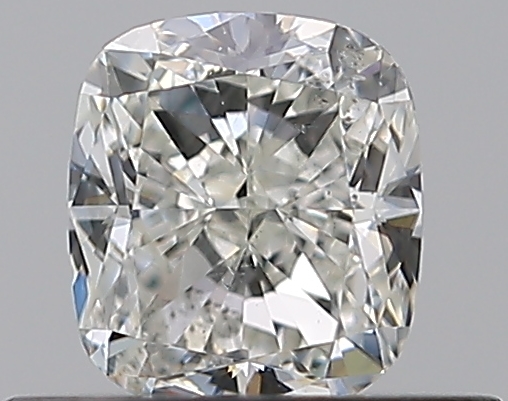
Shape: cushion
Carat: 0.51
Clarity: SI1
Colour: J
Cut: EX
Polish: EX
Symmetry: EX
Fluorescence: F
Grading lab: GIA
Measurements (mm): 4.71 x 4.2 x 2.9